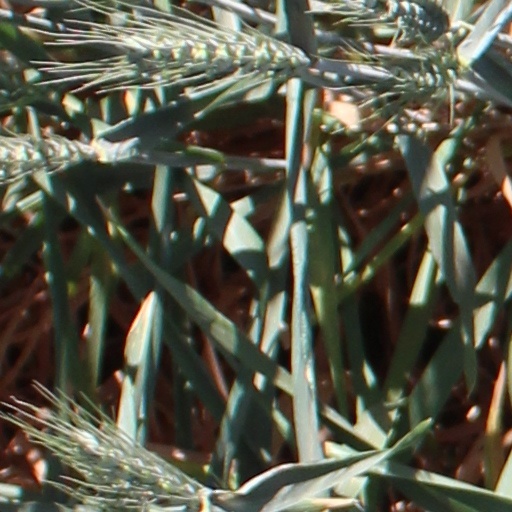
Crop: wheat